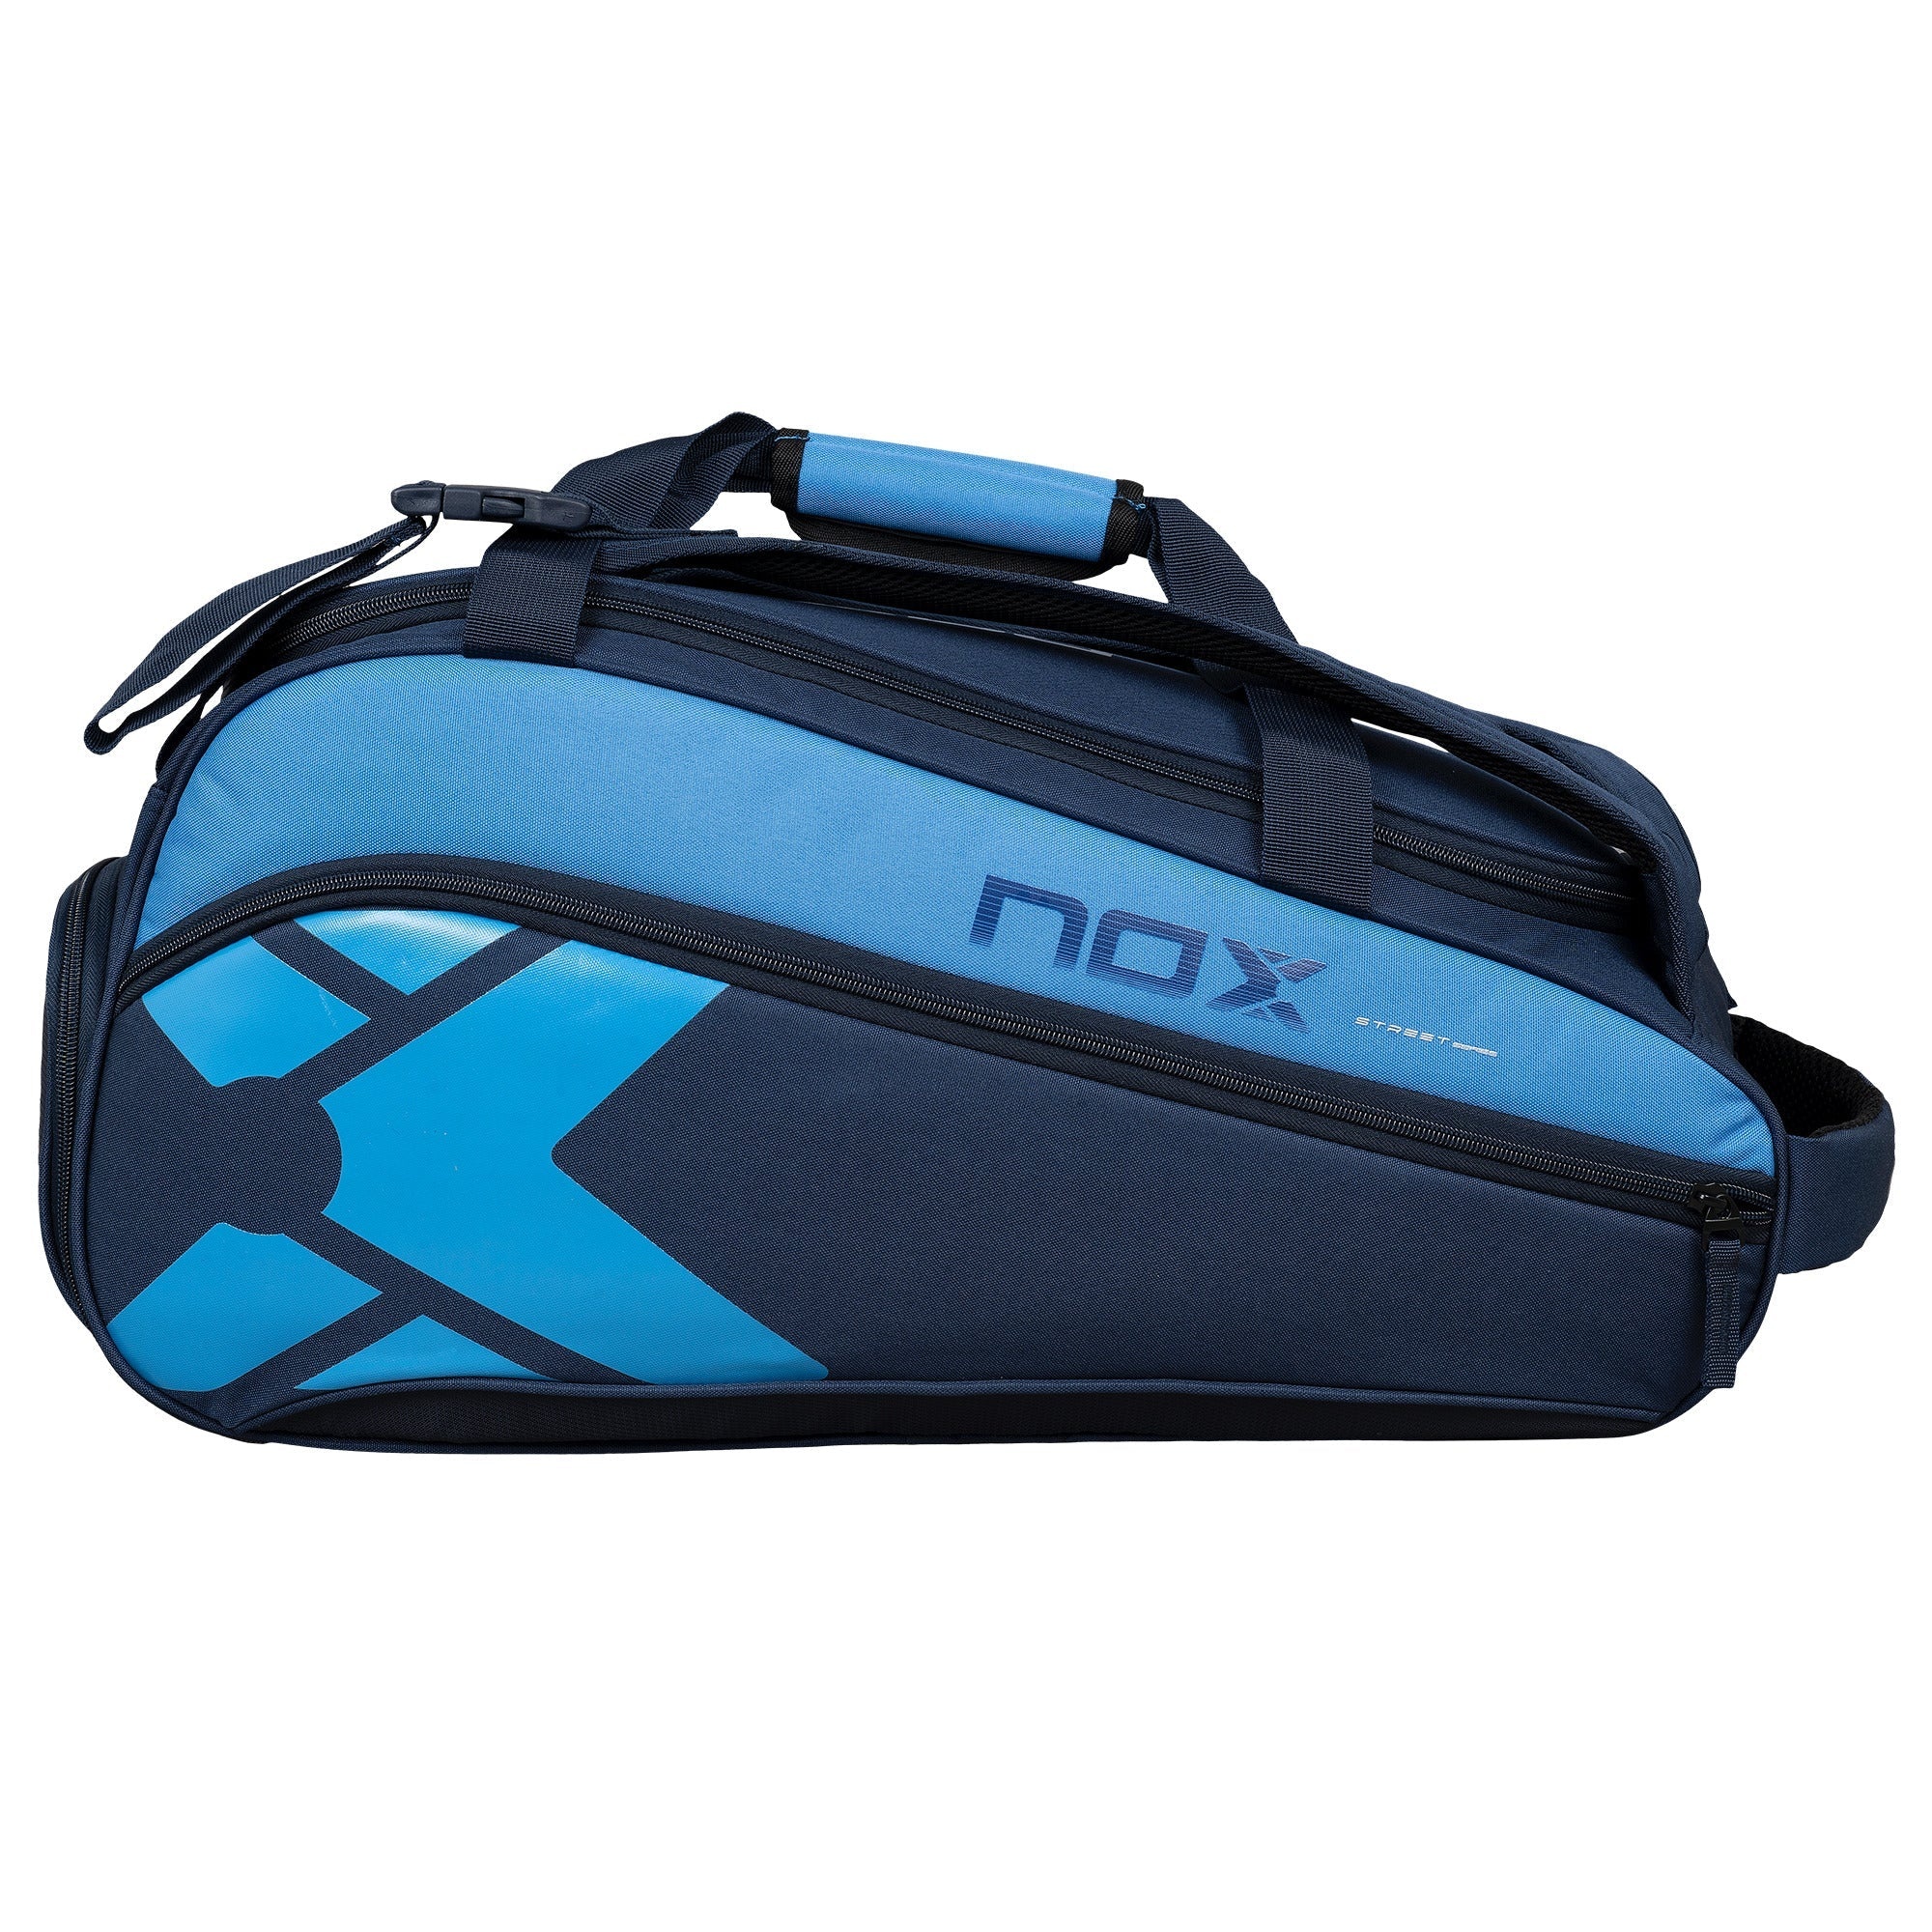
NOX  STREET SERIES SKY BLUE PADELBAG 2025
Discover the new collection of STREET paddle bags designed to meet your needs while maintaining the classic NOX style but with an urban touch. The Street racquet bag is designed to be used both in your sporting experiences and your daily life, giving you the perfect balance between style and practicality. In blue color. With this paletero you will have everything you need at your fingertips and you can enjoy a comprehensive experience. Don't miss the opportunity to get yours and take your game to the next level. FEATURES: Spacious main compartment: Main compartment with side opening with capacity for 3 padel rackets, clothing, etc. Thermal compartment: NOX ThermoTech technology to keep 2 padel rackets or bottles at optimal temperature. Efficient organization: Side pockets distributed for accessories, cell phone, wallet and keys. Ventilated compartment: Specific space for shoes, keeping them cool and separate from the rest of your belongings. Versatility in transport: Backpack function with removable handles and ergonomic main handle for comfort. Durability and stability: Rigid base that guarantees the protection of your equipment. Measurements : 610 x 310 x 270 mm // Capacity : 45 liters
Brand: Nox
Category: Sporting Goods > Outdoor Recreation > Outdoor Games > Platform & Paddle Tennis